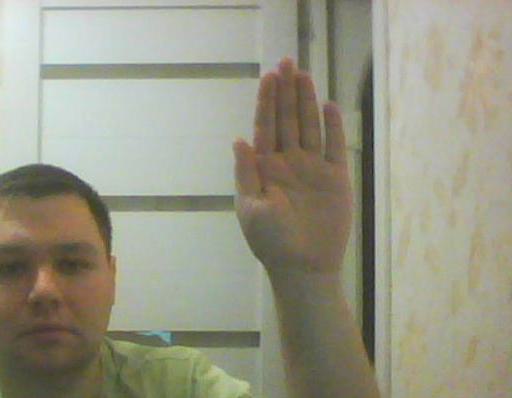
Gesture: stop